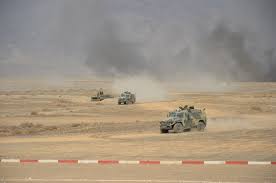
Label: Iskander